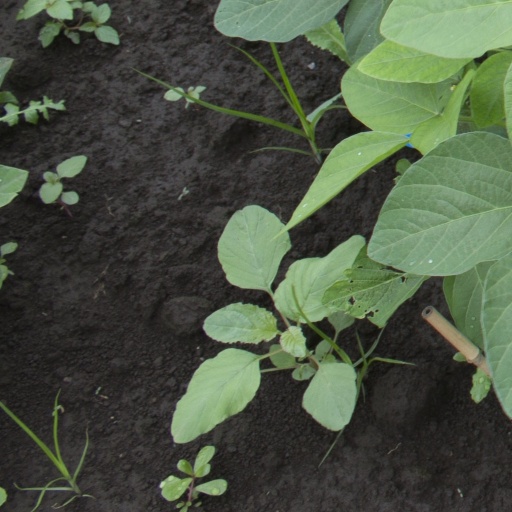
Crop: soybean